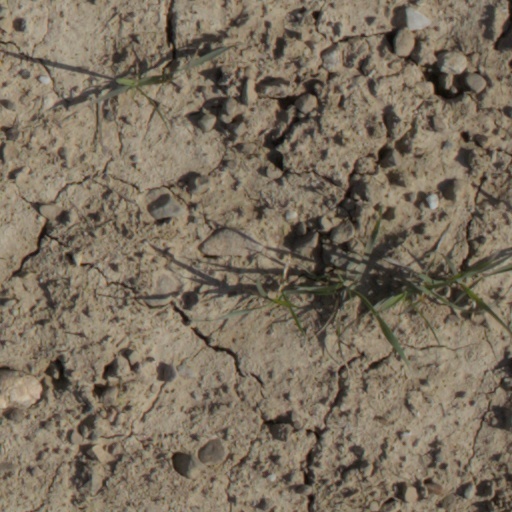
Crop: wheat